Carl Heinrich Wilhelm Anthing

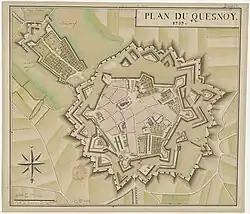

Had Anthing's battalion proved less reliable in this moment of weakness, it restored its reputation brilliantly in the battle of Bergen shortly afterwards, on 19 September, when, preceded by its commander, it passed over the bridge at Schoorldam, and, with heavy loss, forced the British defenders to give way.